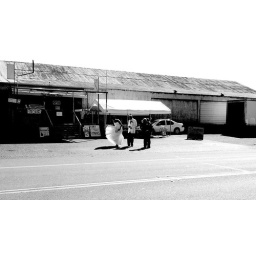
Fruit stand in black and white